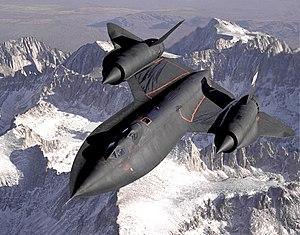
SR-71B Blackbird, photographié en décembre 1994 depuis un avion de ravitallement en vol. Le SR-71B était une version d'entrainement du SR-71. A noter, le second cockpit pour l'instructeur. Português: Pássaro negro SR-71B, protografado em Dezembro de 1994. SR-71B era a versão de teste do SR-71. Note a segunda cabine para o instrutor.